Iran–Poland relations

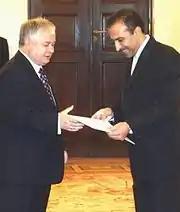
Poland's President Lech Kaczyński and Iran's ambassador to Poland Hadi Farajvand in Warsaw in 2007

In Tehran, the refugees were accommodated in four camps; including one of the private gardens of Iran's Shah; was transformed into a temporary refugee camp, and a special hospital was dedicated to them. After the war, a few even decided to stay in Iran permanently, marrying Iranian spouses and starting families. Due to hunger and epidemics they suffered while held in Soviet Union, over 2,800 Polish refugees died in Iran, and there are several Polish cemeteries located in various cities of Iran (Tehran, Bandar-e Anzali, Mashhad, Isfahan, Ahvaz).